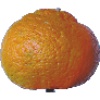
Label: Mandarine 1